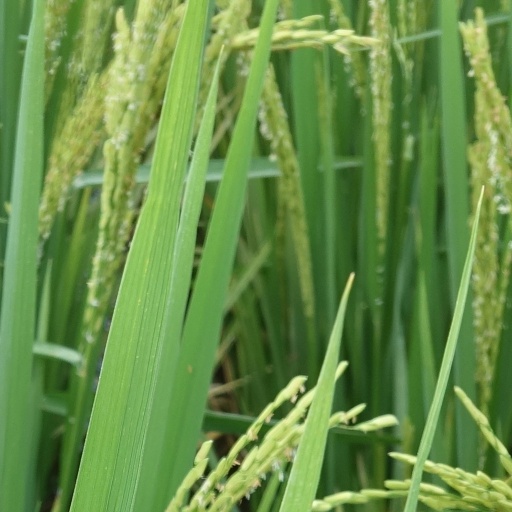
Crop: rice